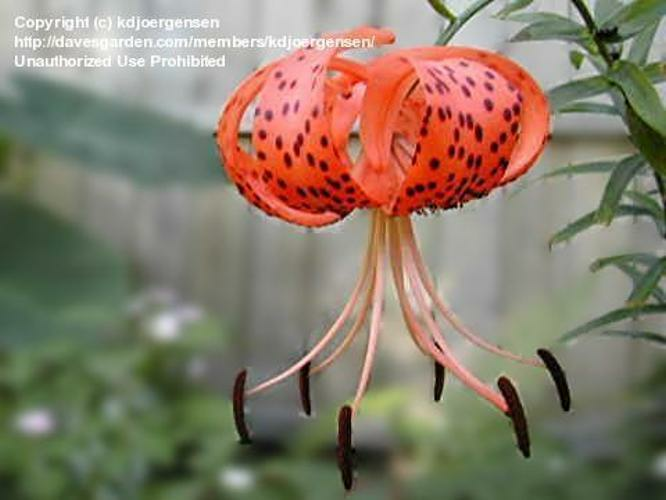
Flower: tiger lily